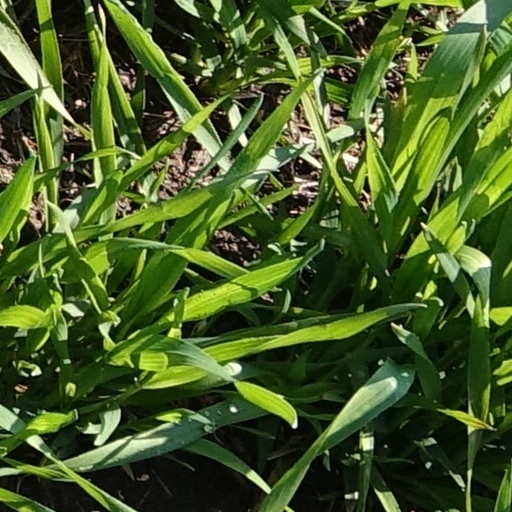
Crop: wheat